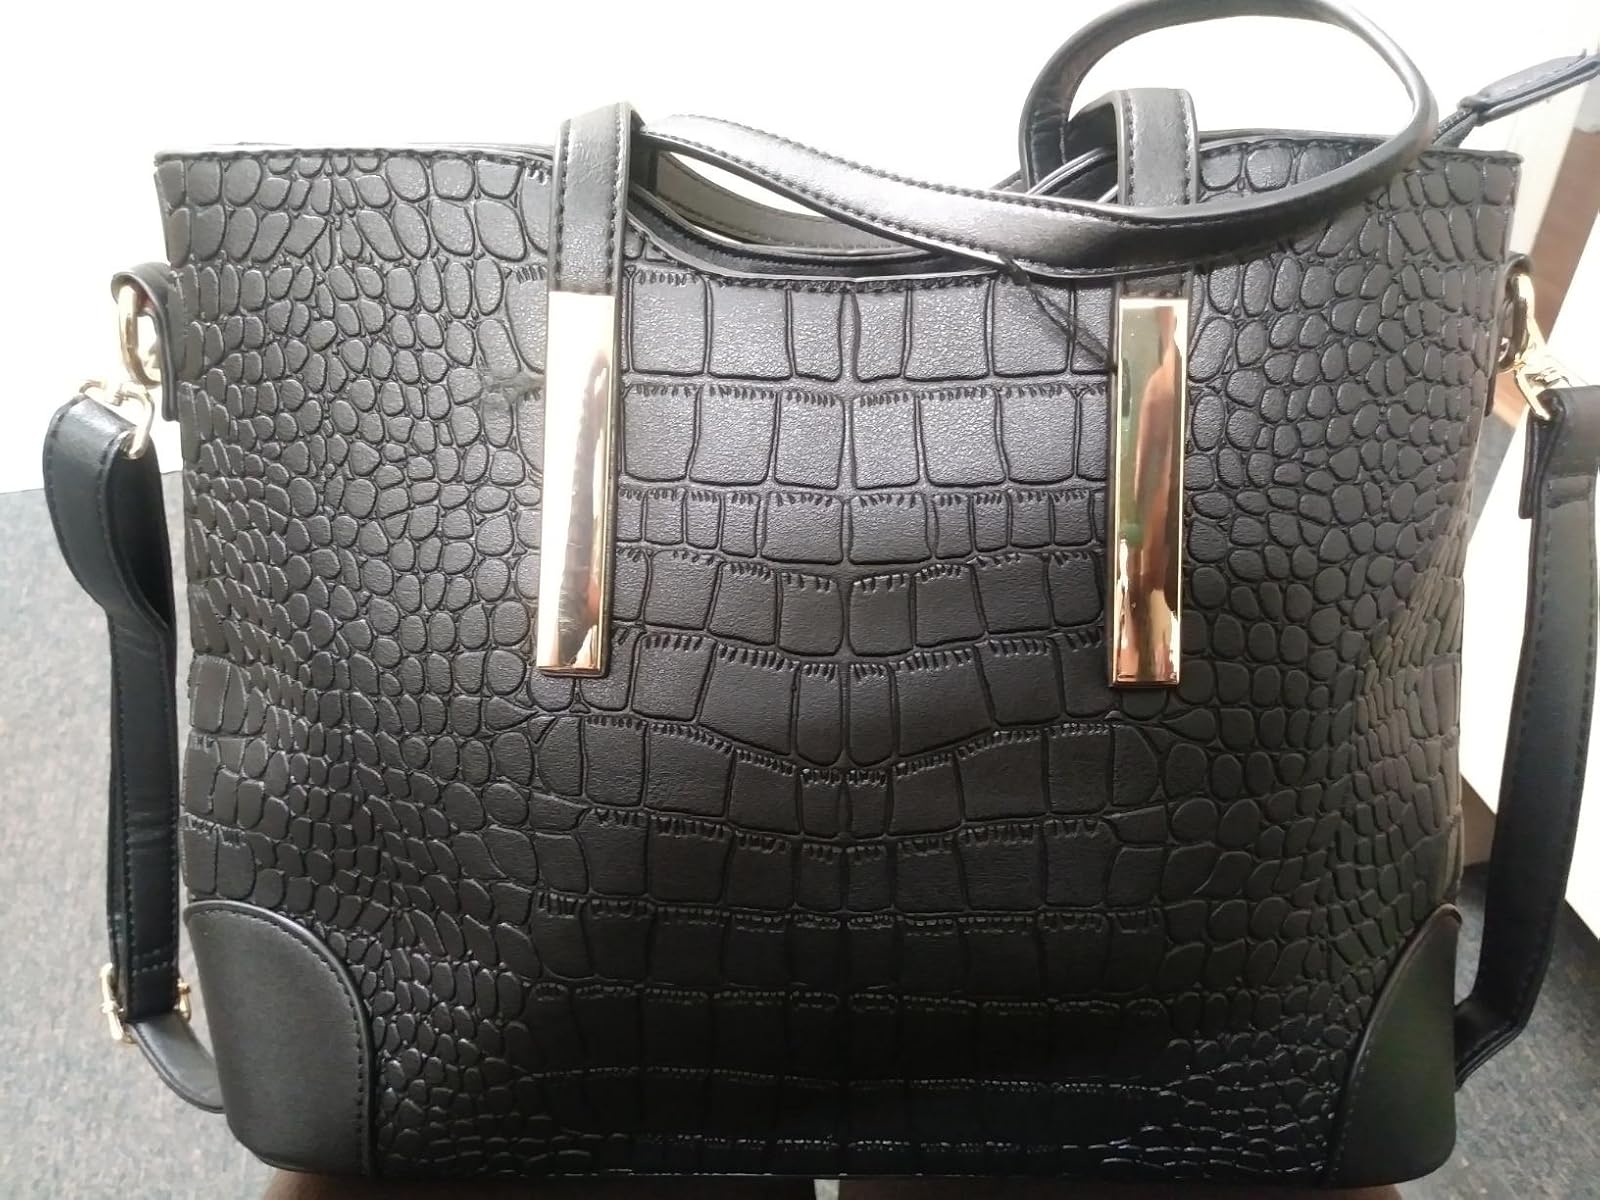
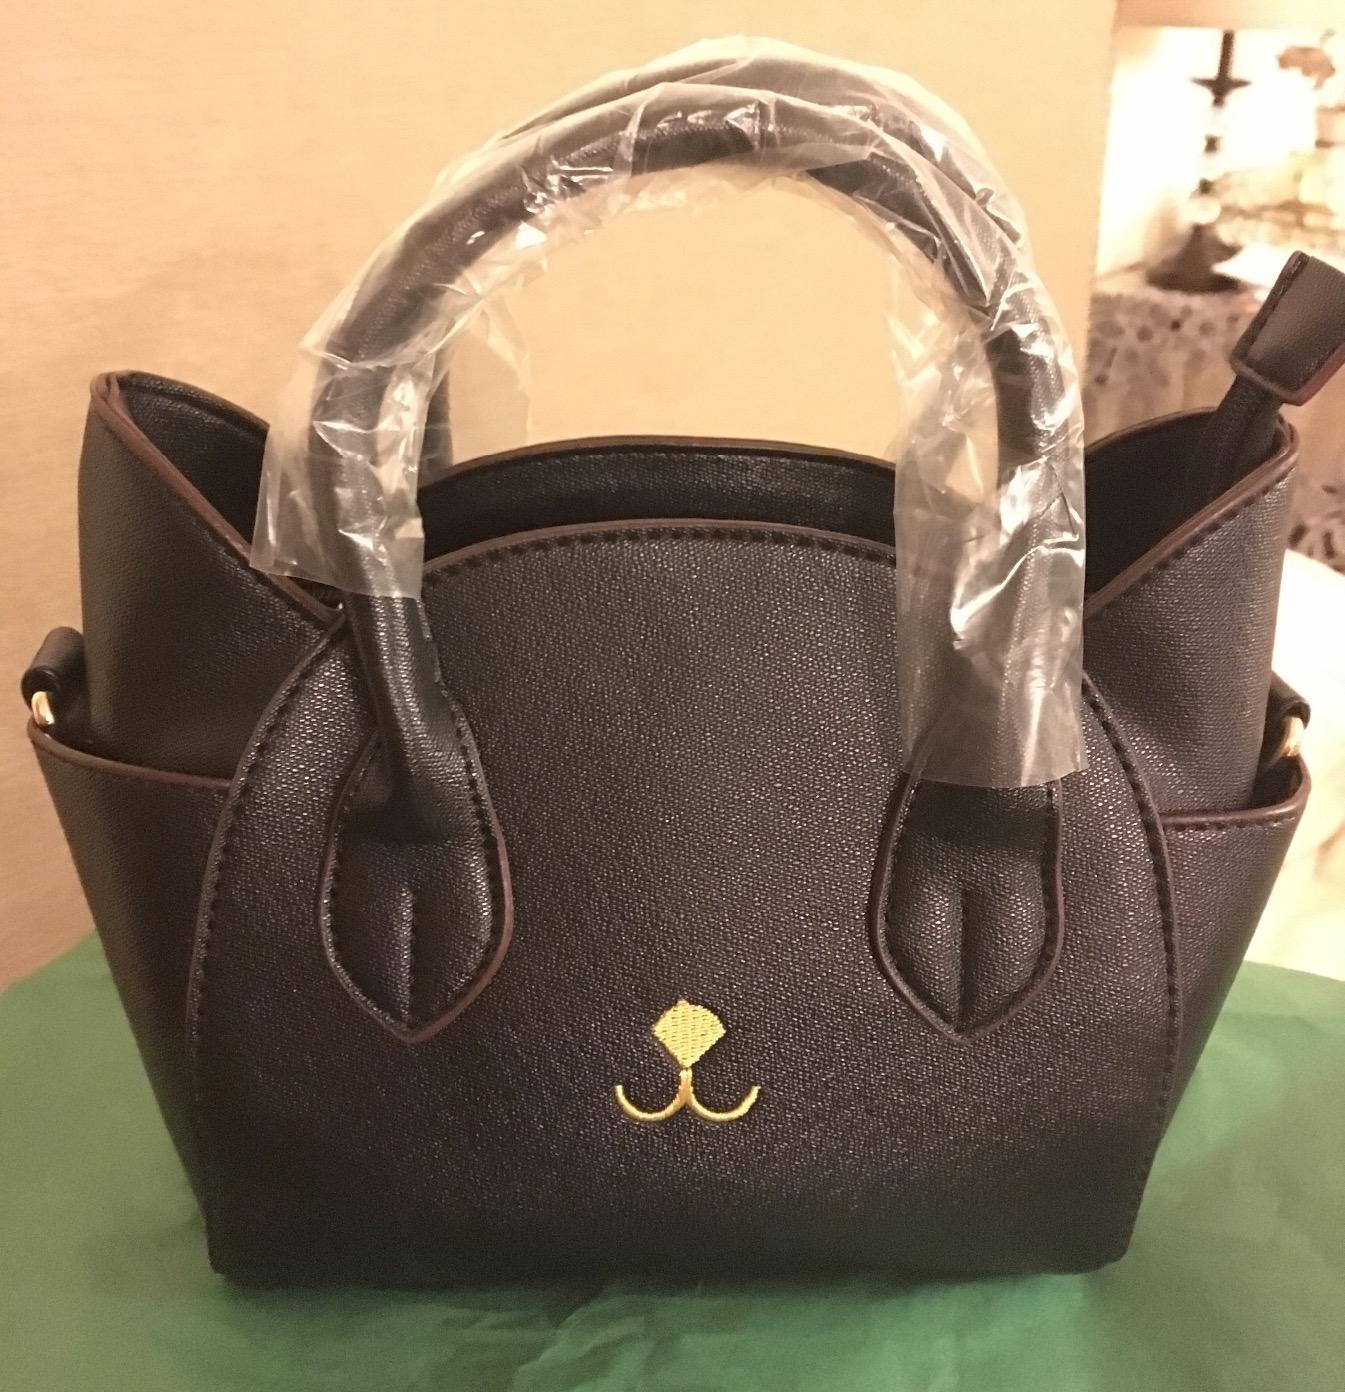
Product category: accessories_handbag
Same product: no